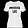
Label: T - shirt / top